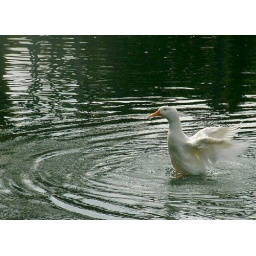
duck in water wings out